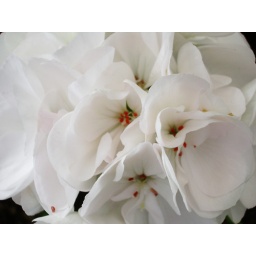
moms white flower in her green-house in full bloom.